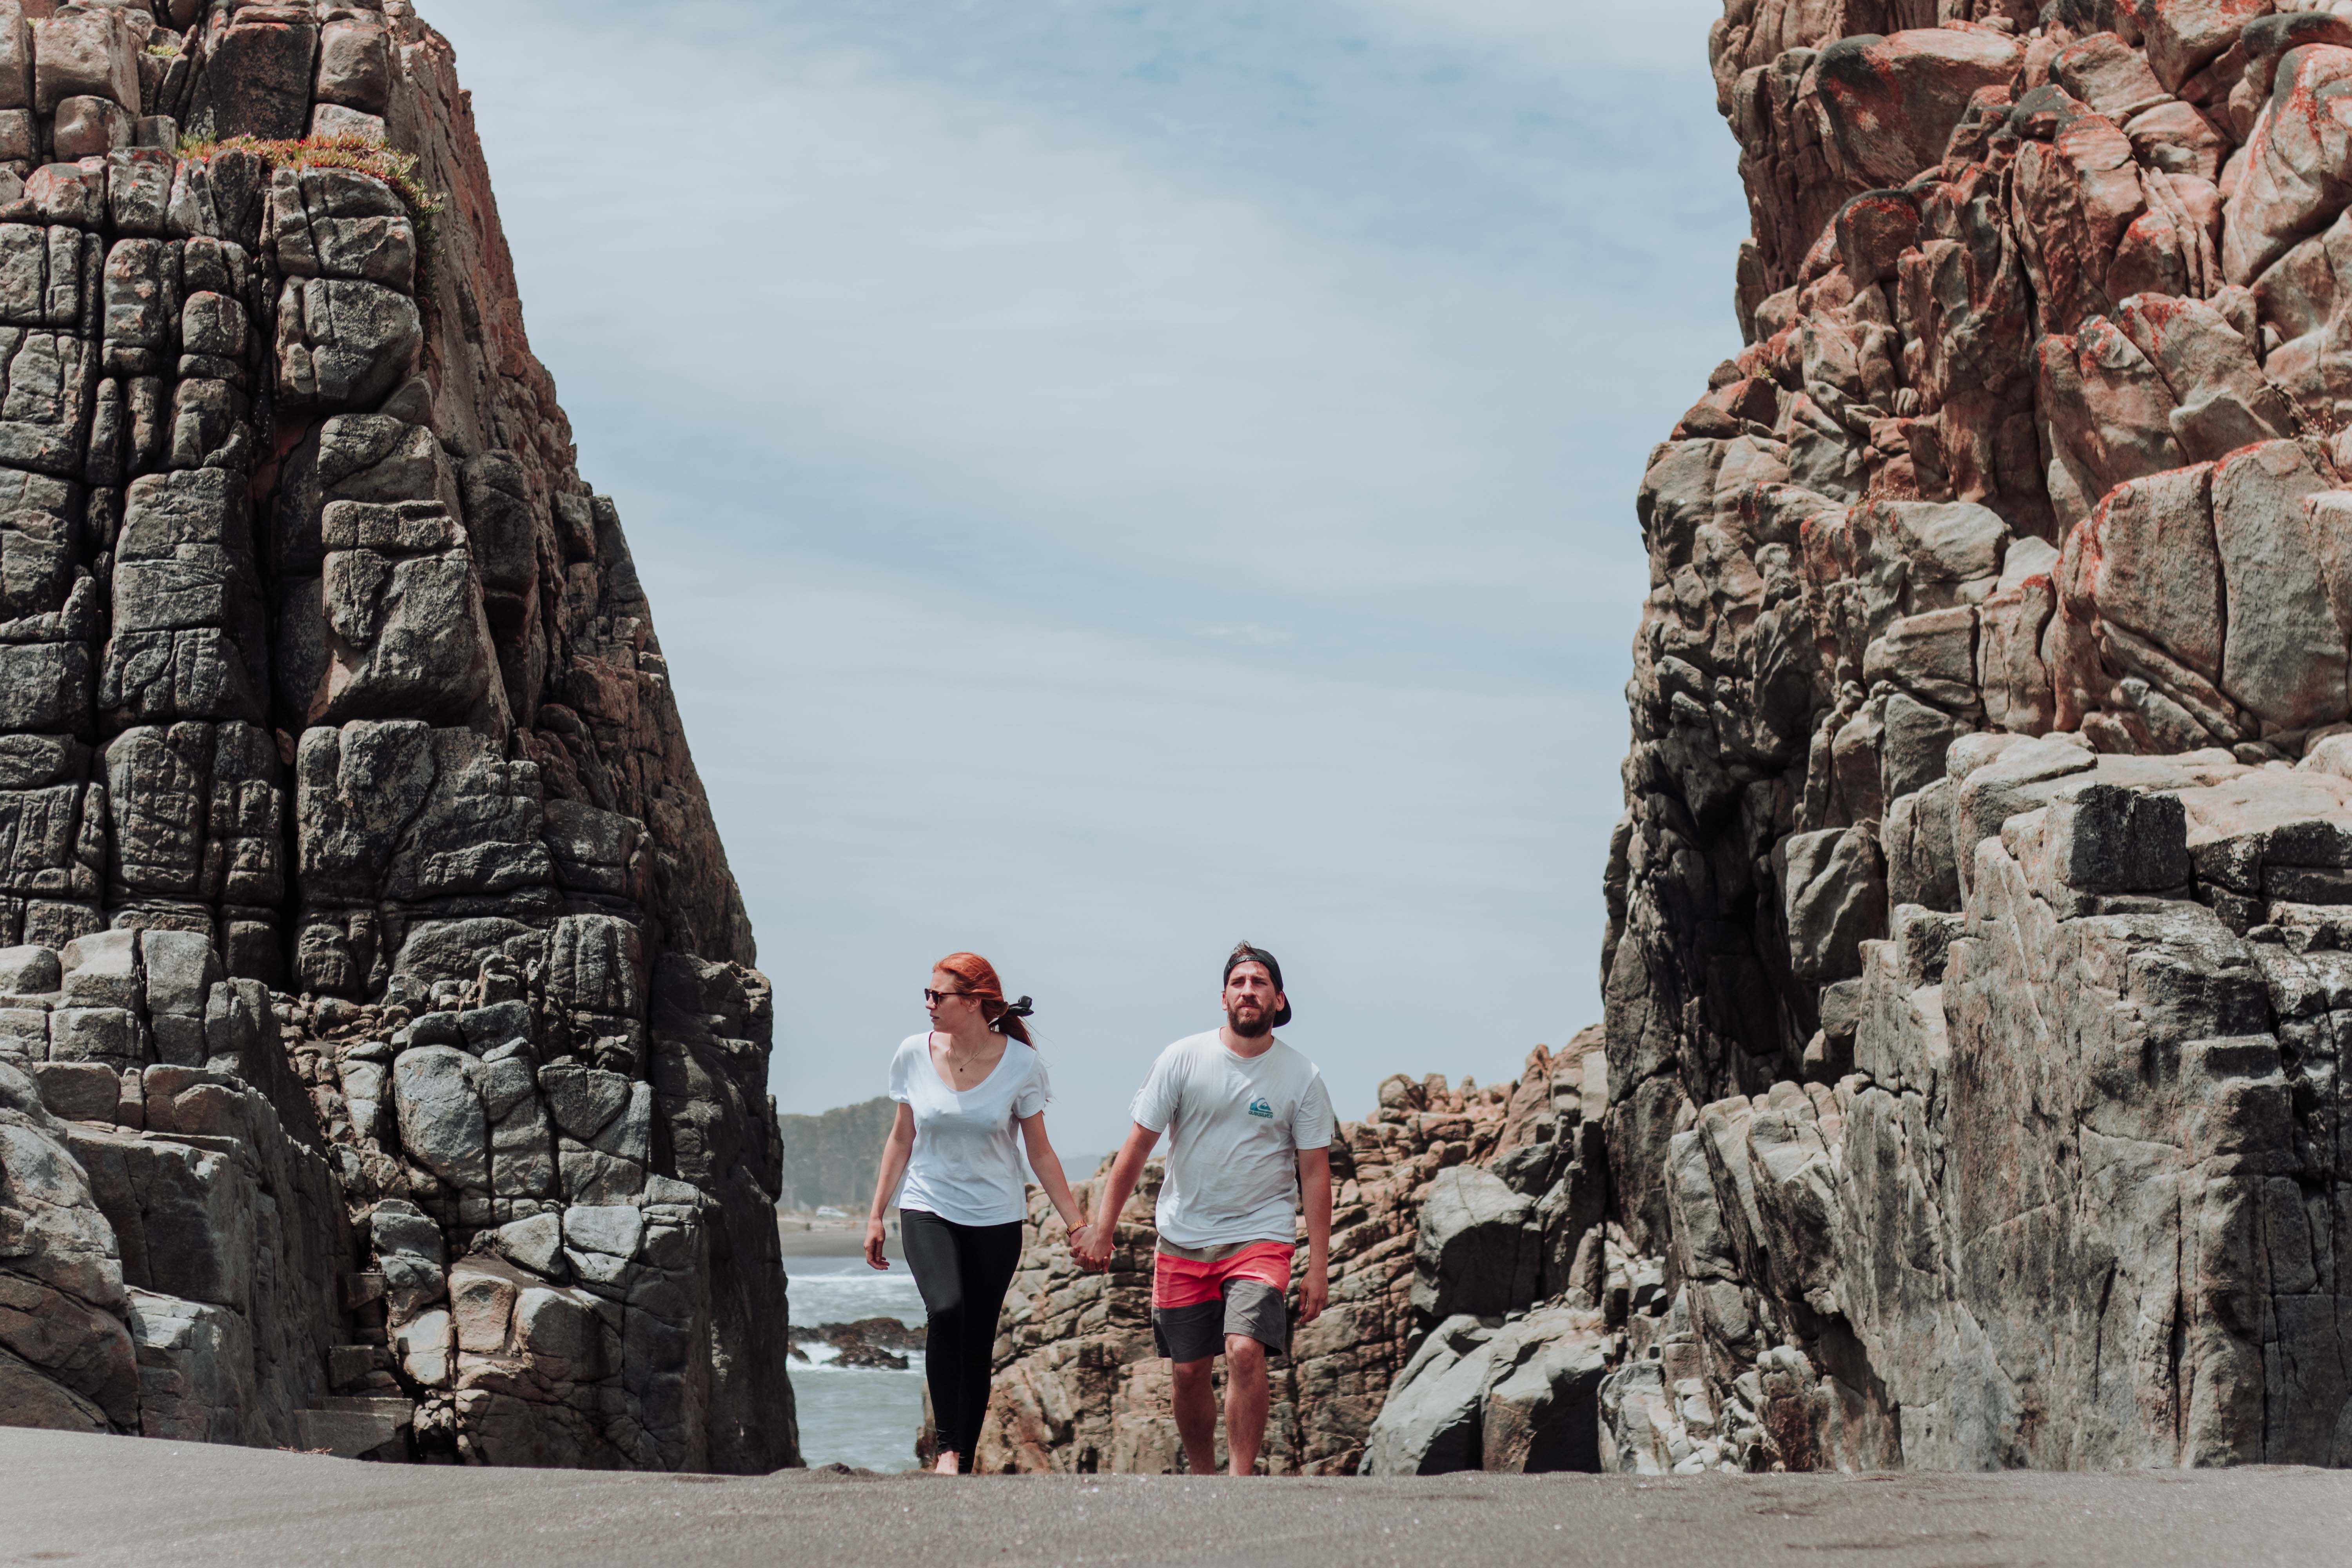
rock, formation, tourism, tree, badlands, outcrop, geology, fun, national park, vacation, bedrock, geological phenomenon, wadi, landscape, travel